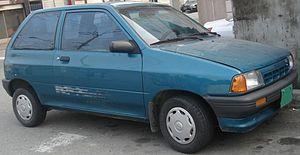
La Ford Festiva est une voiture construite entre 1986 et 2002 en trois générations par le constructeur coréen Kia, qui faisait alors partie du groupe Ford, à partir de composants d'origine Mazda. Elle était déclinée en 3, 4 et 5 portes et disponible en 2 motorisations: Essence 1,3L 73 ch et 1,5L 88 ch.